Lutyens' Delhi

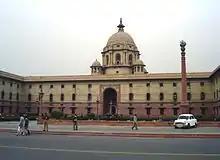
The South Block

The area was constructed following the decision of the imperial British administration to relocate the capital of the Indian Empire from Calcutta to Delhi, thereby heralding the conception of a new district of the latter entitled New Delhi.